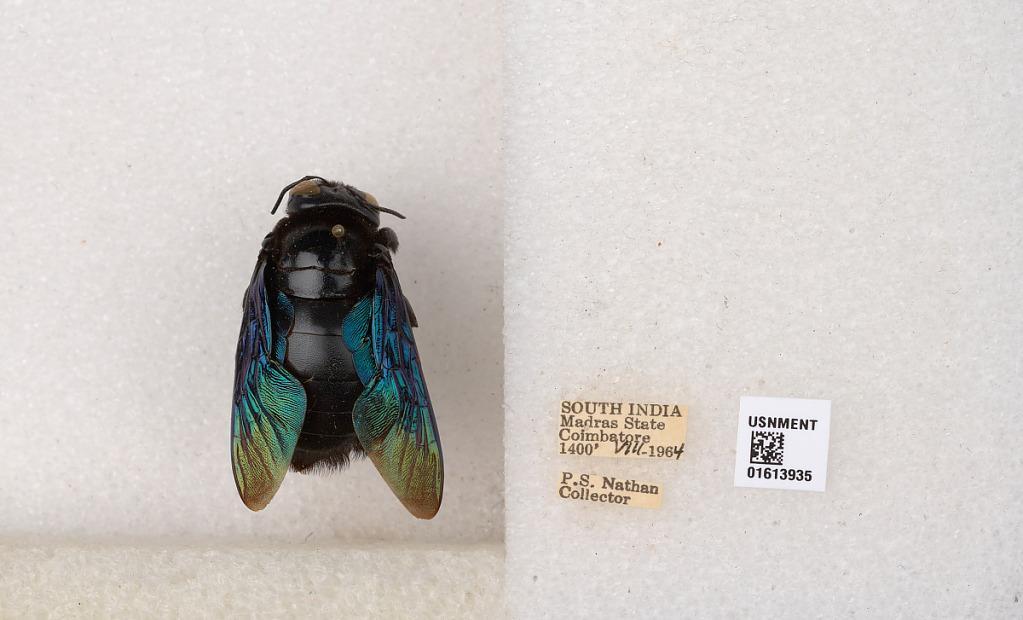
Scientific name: Xylocopa (Mesotrichia) tenuiscapa Westwood
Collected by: P. Nathan
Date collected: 1964-8-1
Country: India
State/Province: Tamil Nadu
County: Coimbatore
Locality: Coimbatore